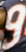
Number: 9